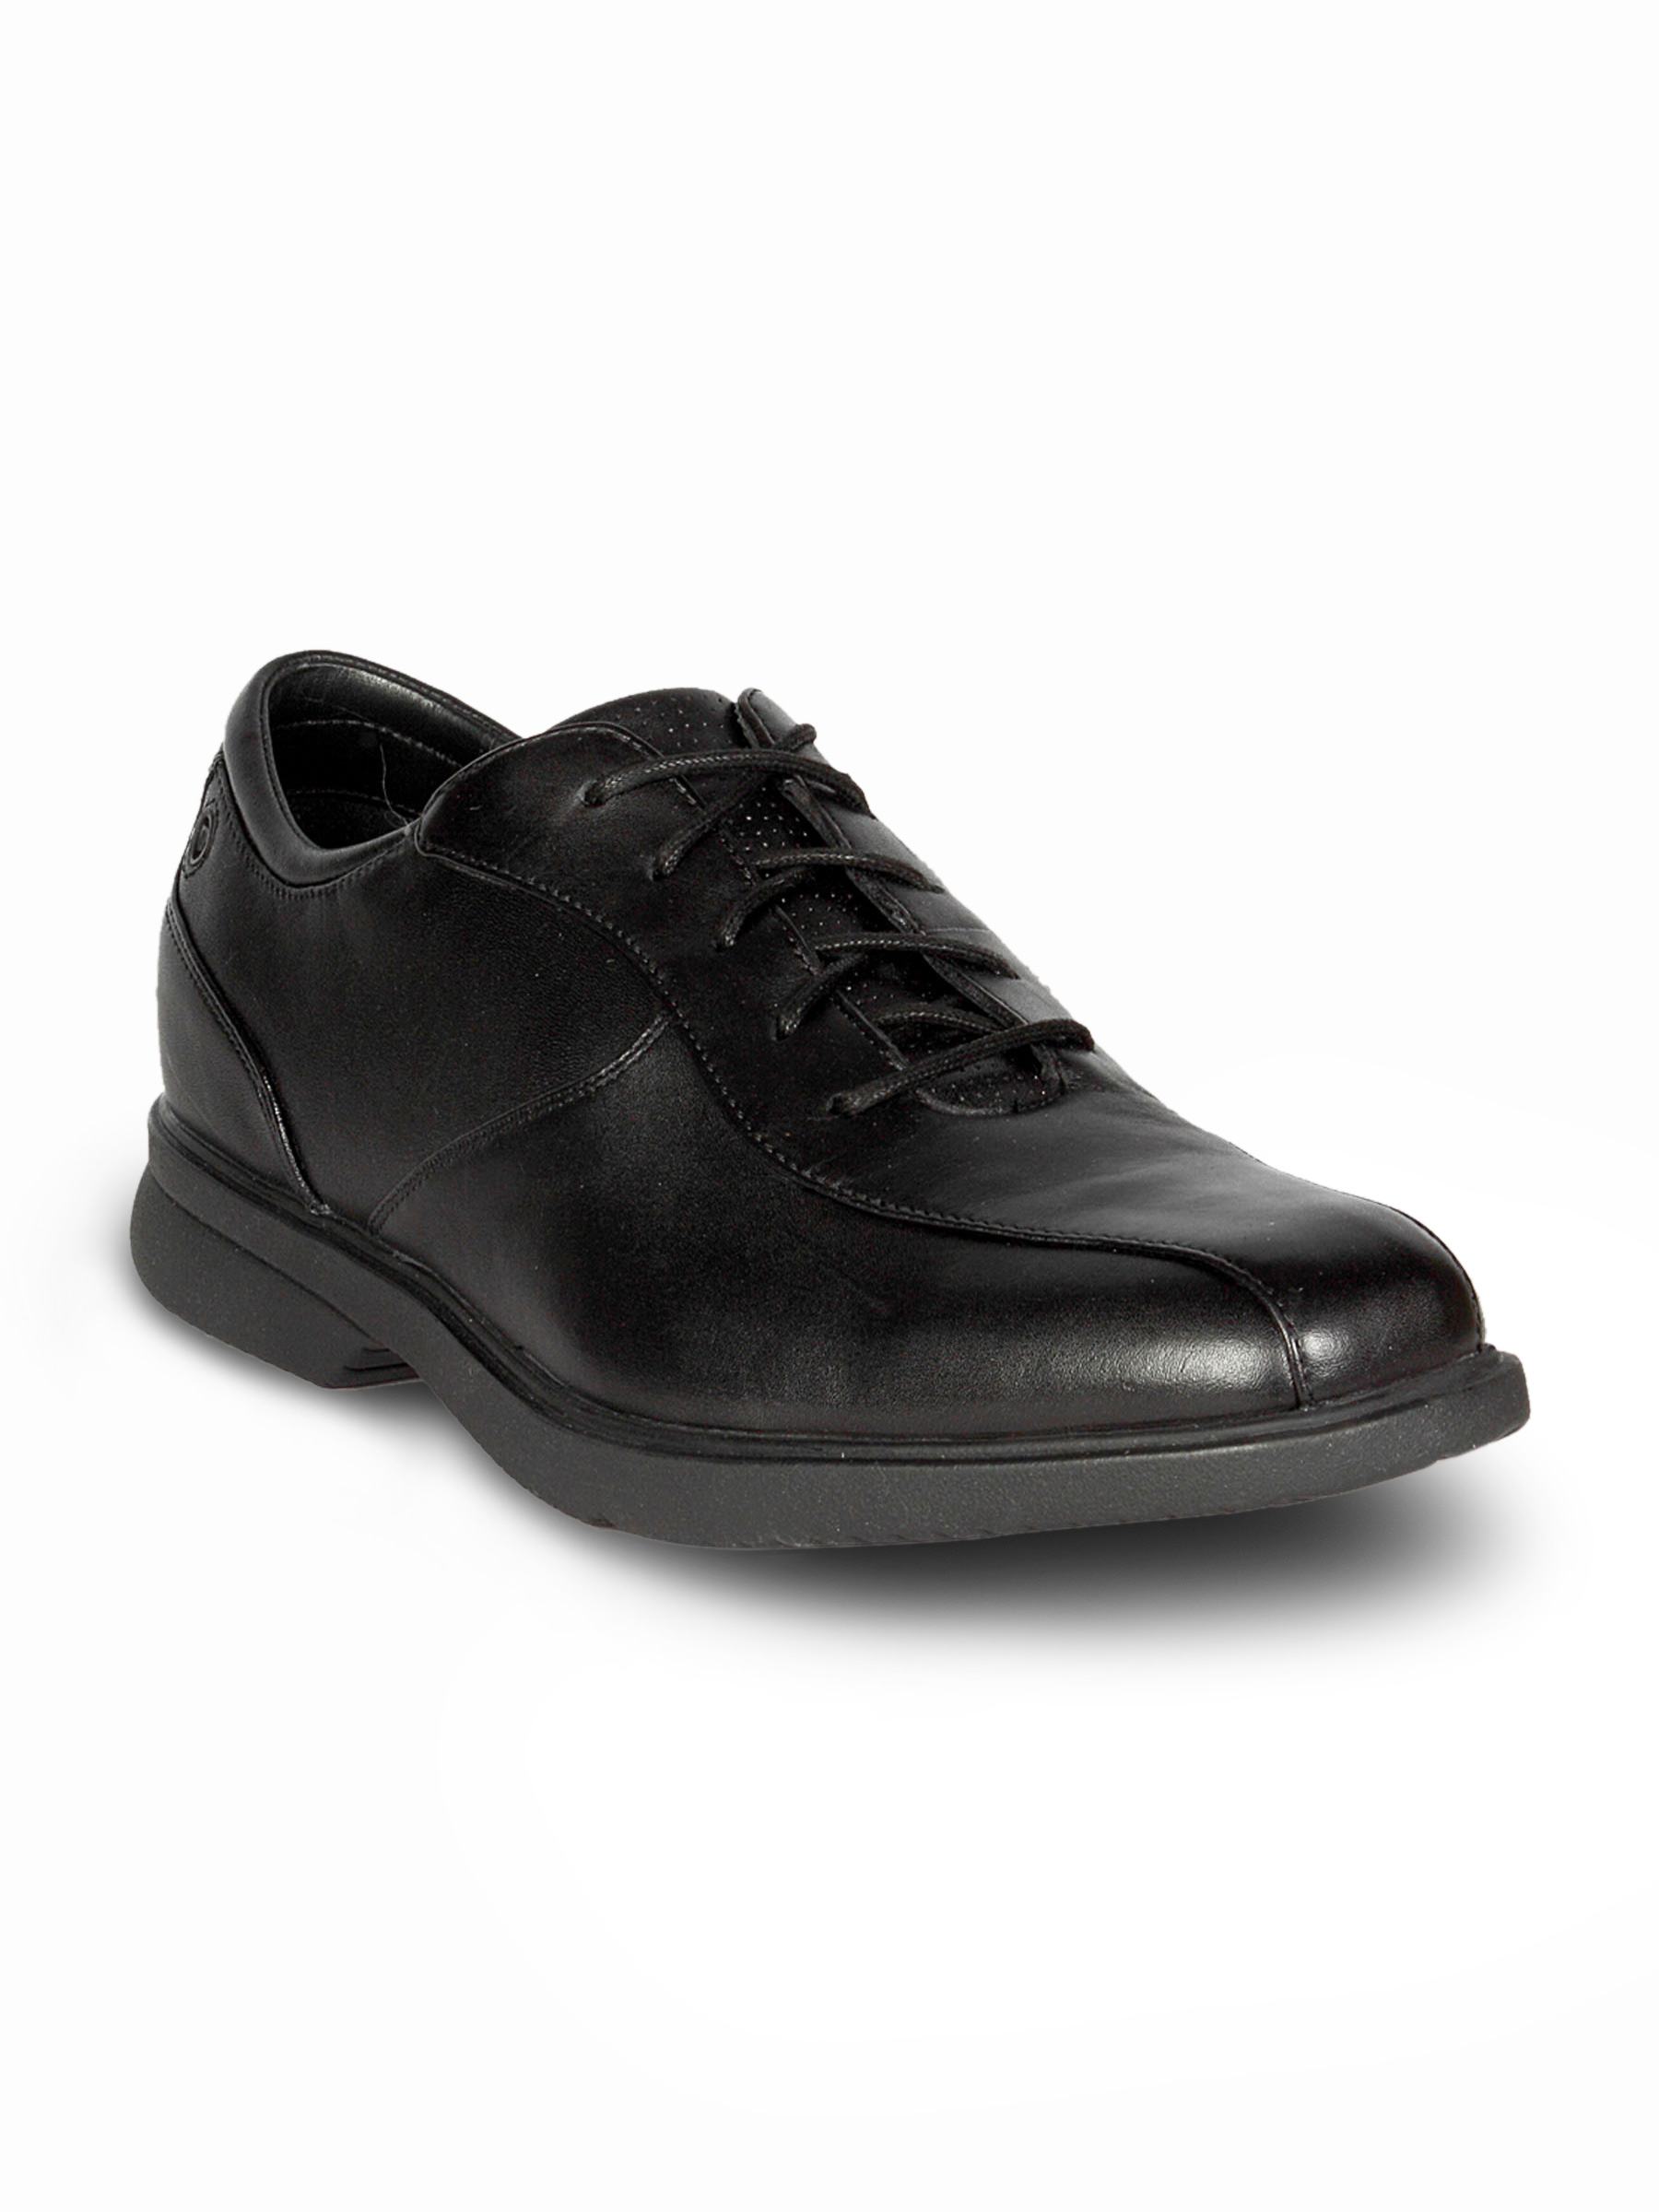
Rockport Men's Alduna Black Shoe
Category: Footwear / Shoes / Formal Shoes
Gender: Men
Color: Black
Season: Summer 2011
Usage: Formal